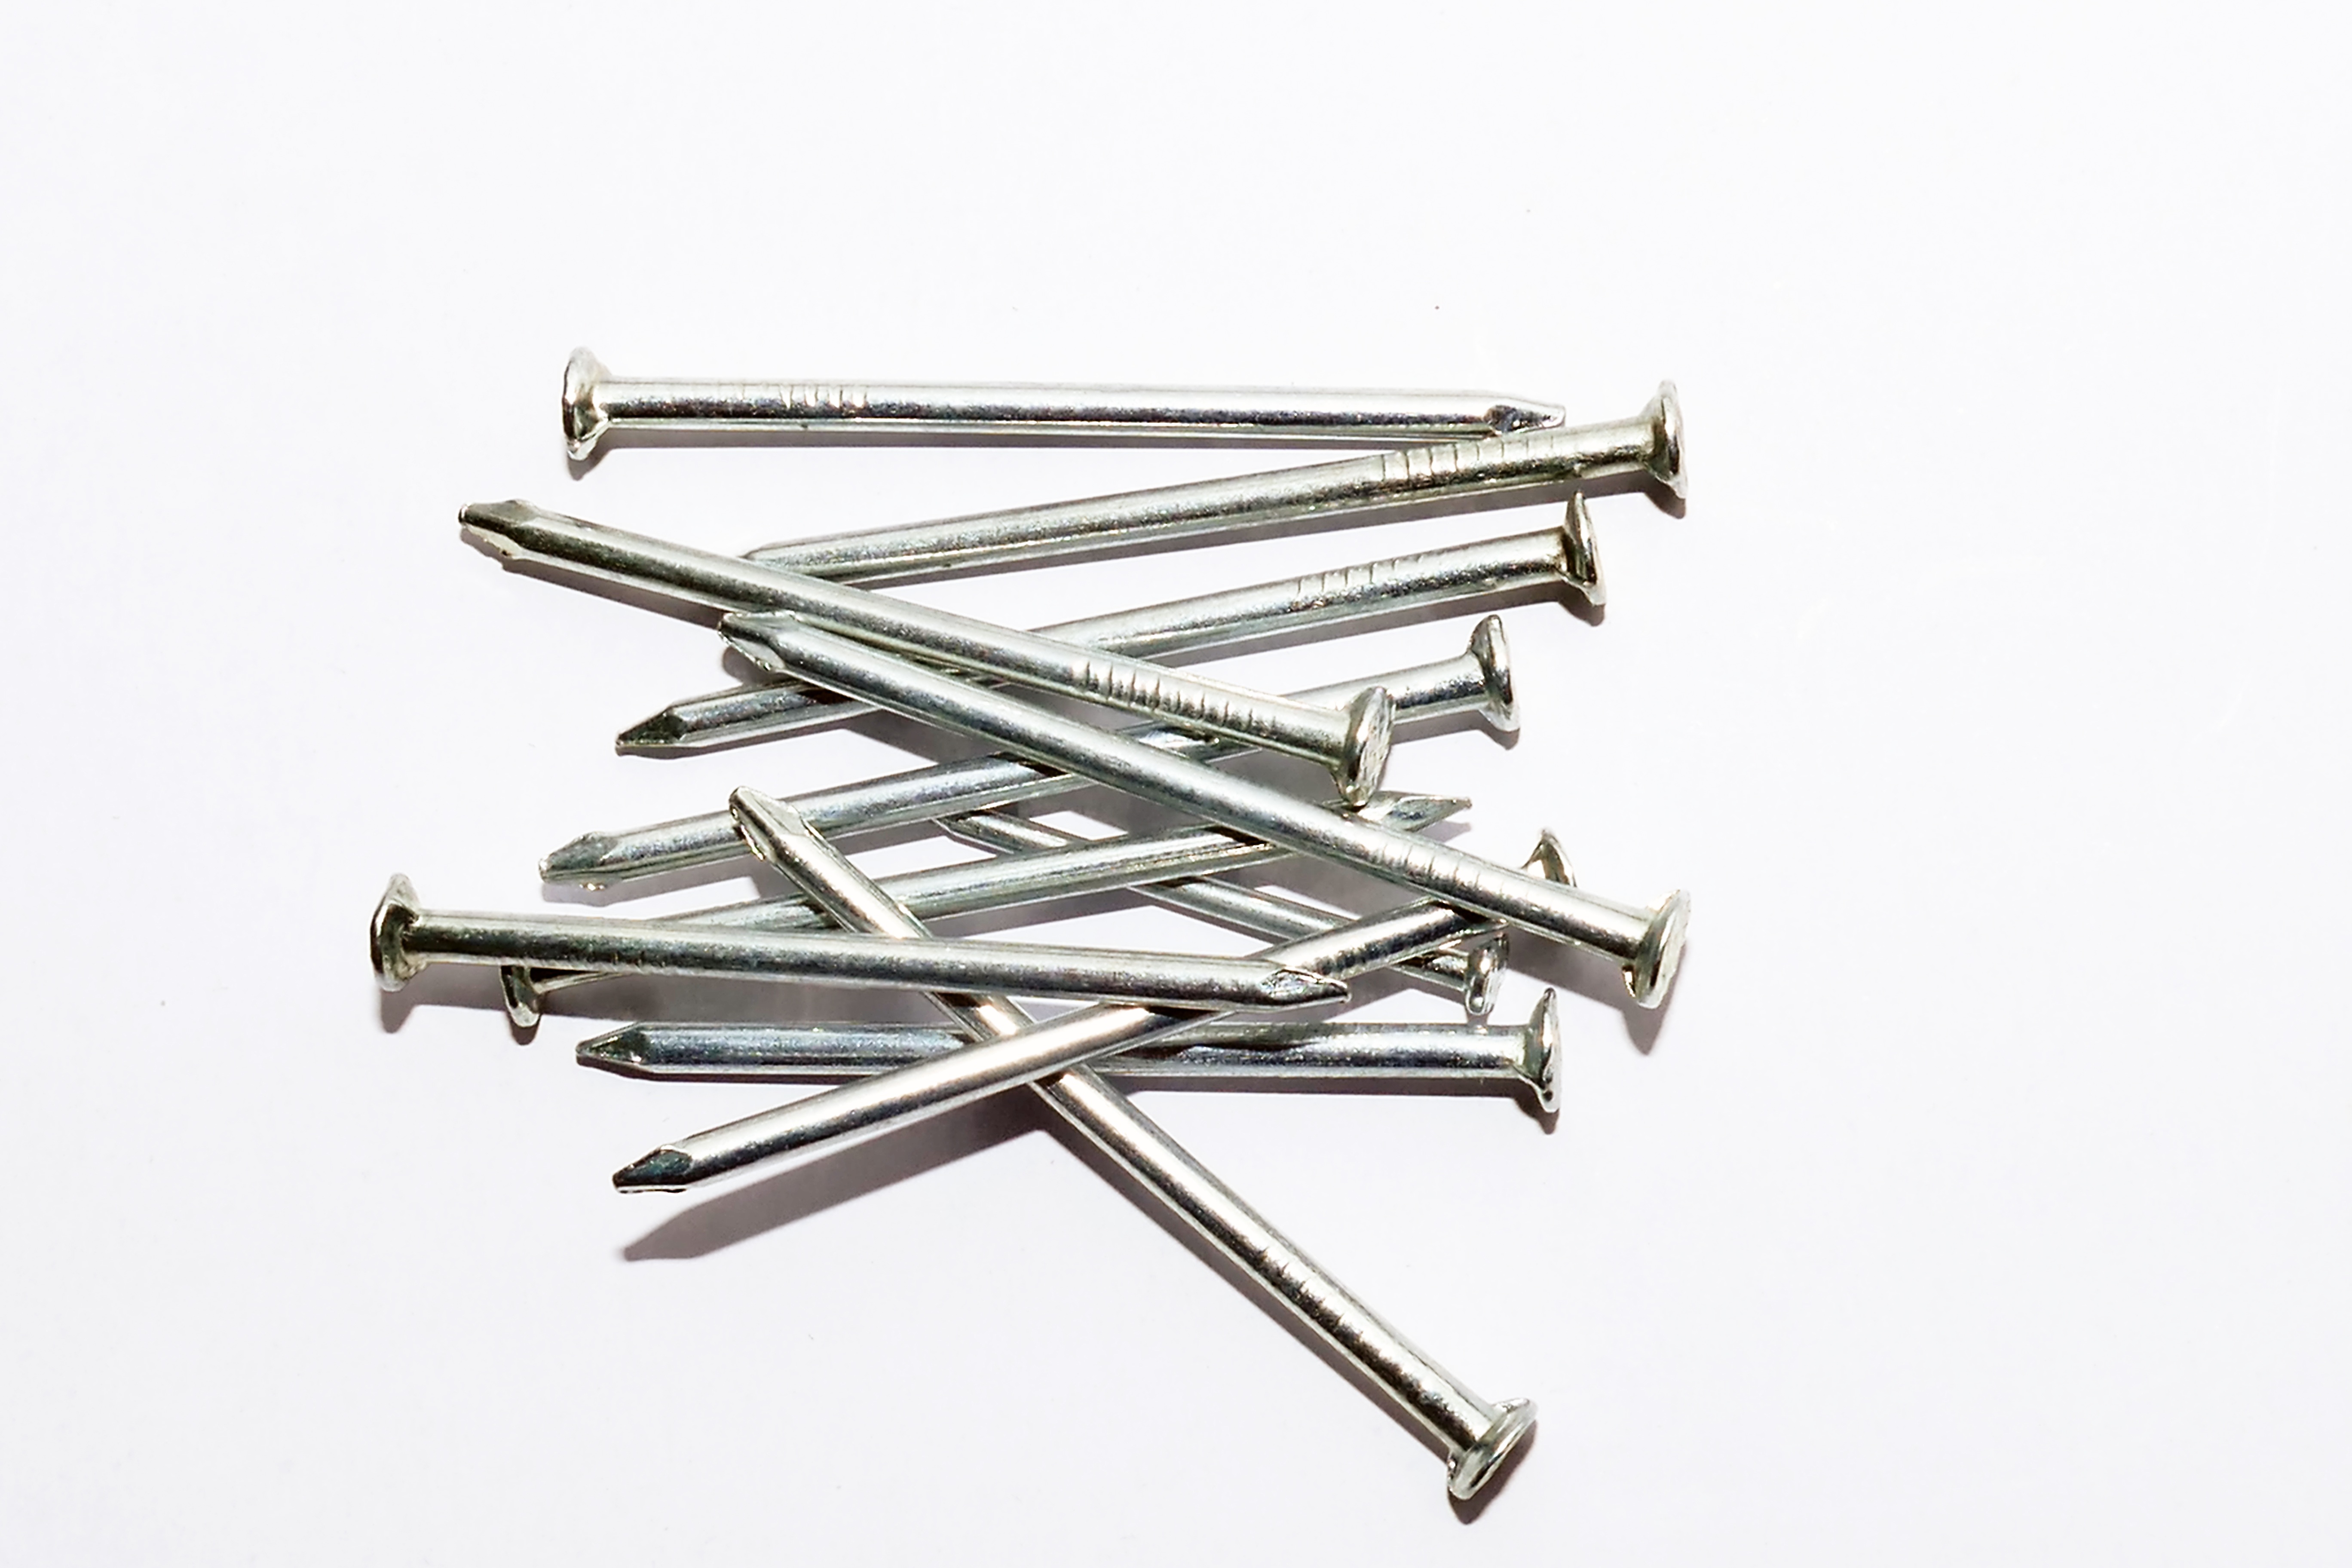
work, wood, steel, construction, line, metal, industry, product, brass, carpentry, build, hardware, nails, metallic